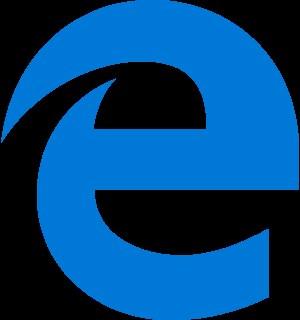
Windows 10 est un système d'exploitation de la famille Windows NT développé par la société américaine Microsoft. Officiellement présenté le 30 septembre 2014, il est disponible publiquement depuis le 29 juillet 2015. Bien que le système s'appelle Windows 10, il s'agit de la version NT 6.4 pour les versions jusqu’à la « Technical Preview », la première version de Windows 6 était Windows Vista, Windows 10 reste une ultime version de Windows 6 ; néanmoins depuis la version finale il porte bel et bien le numéro interne 10 en lieu et place de 6.4. Il est le successeur de Windows 8.1.
La conférence Build est un événement annuel organisé par Microsoft depuis 2011 à destination des développeurs web et logiciel sous Windows, Windows Phone, Windows Azure et les autres technologies du groupe. Elle prend la succession des événements organisés précédemment par le groupe, notamment la Professional Developers Conference et le MIX.